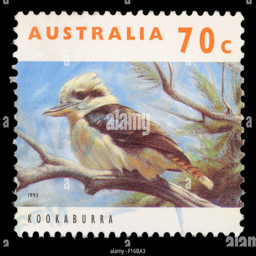
stamp printed shows a bird